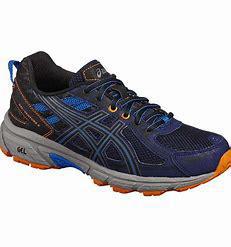
Brand: Asics
Model: Gel Venture 6